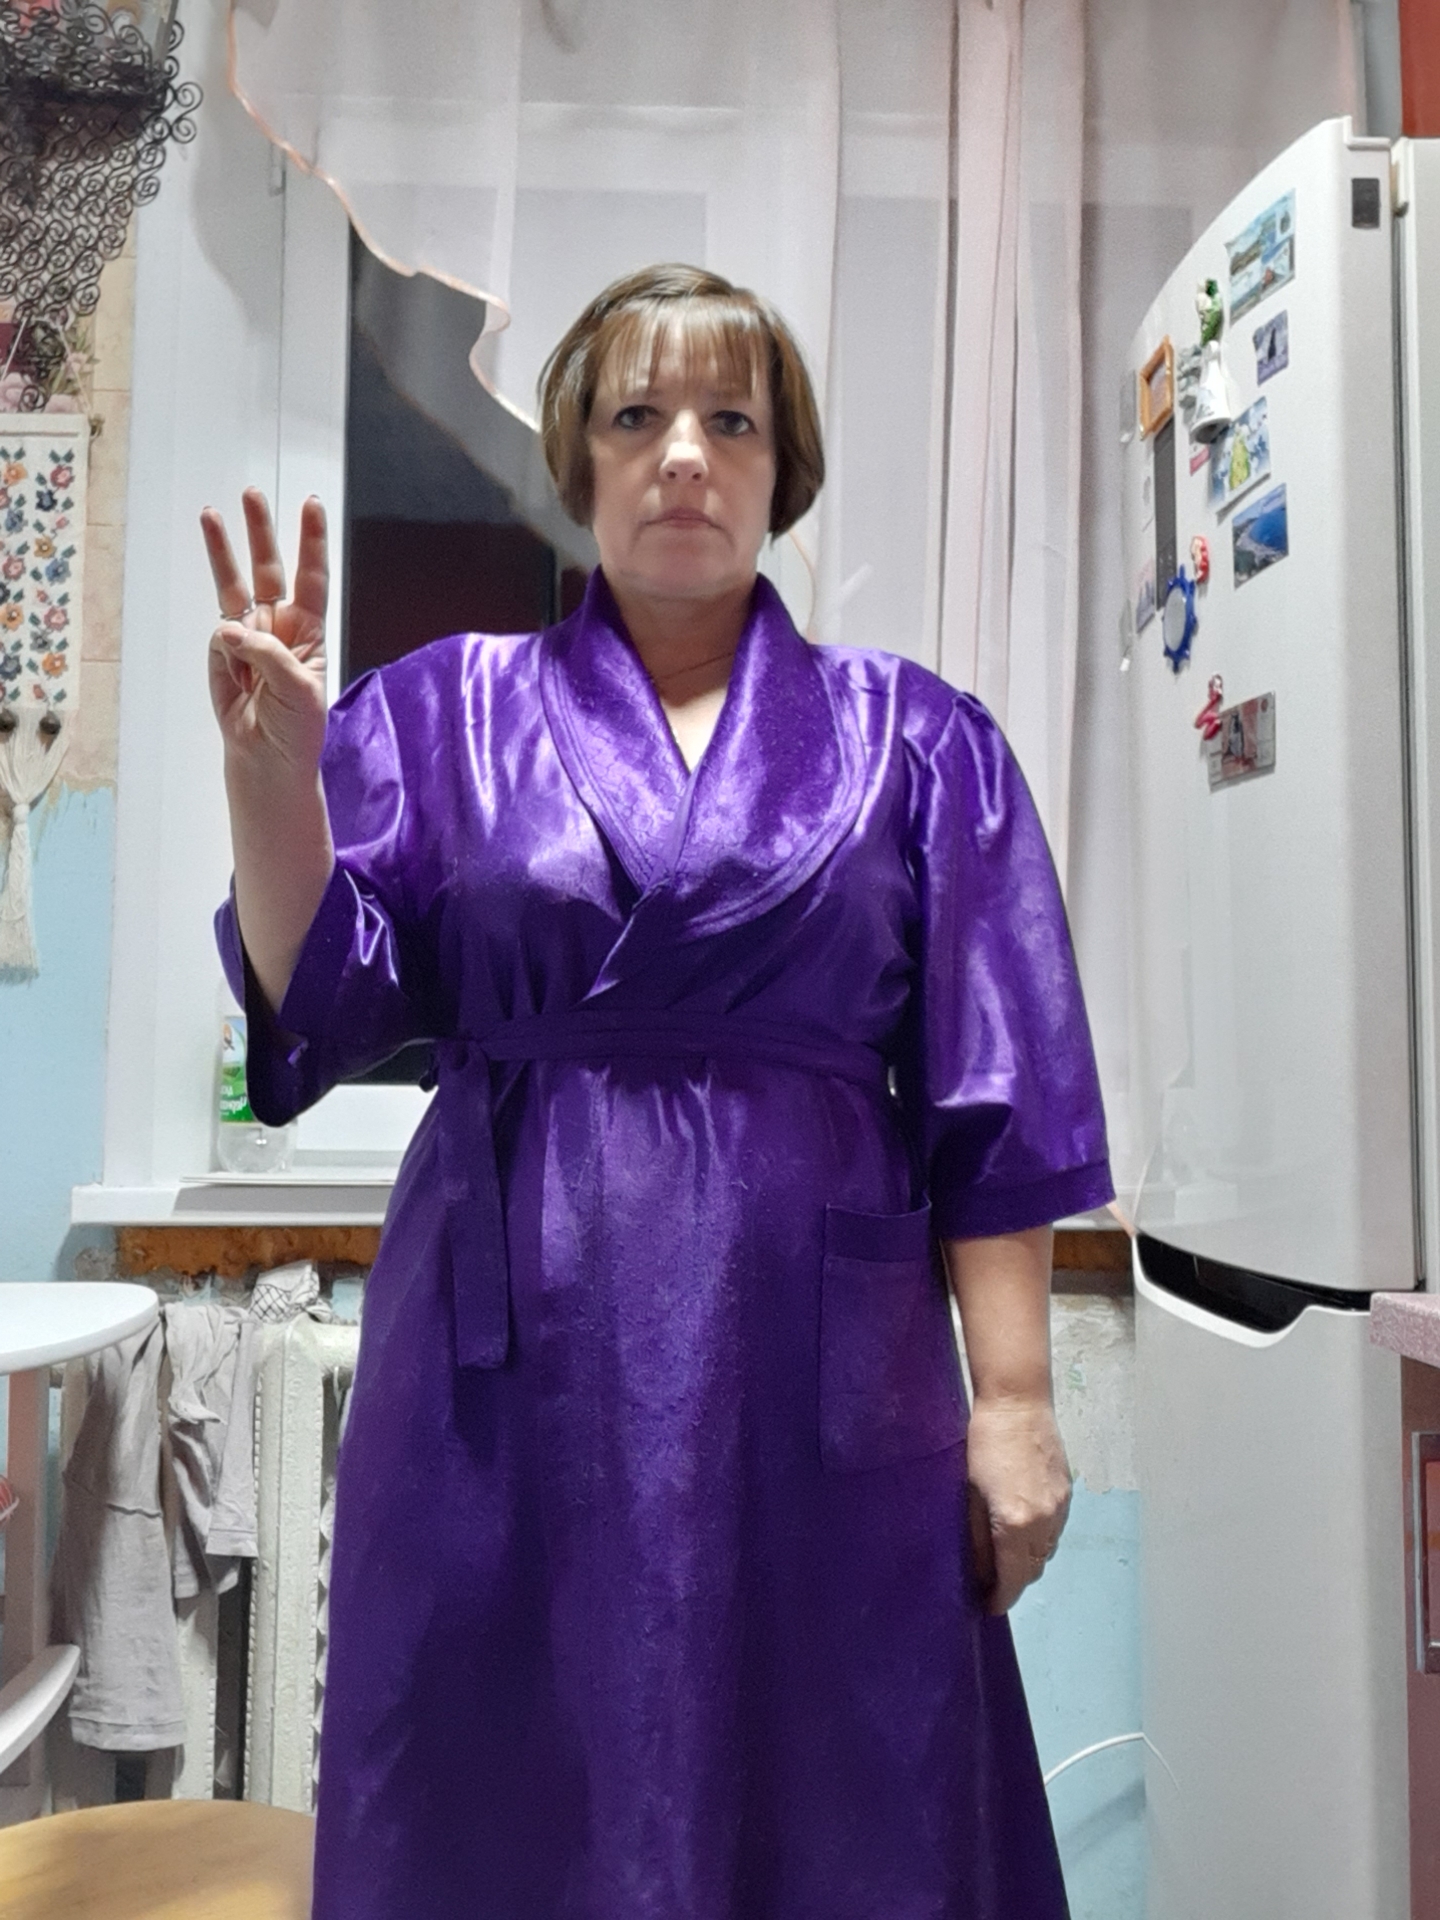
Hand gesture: three